Silja Tillner

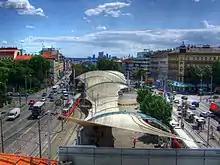
Tillner was project architect for the refurbishment of Urban Loritz Platz in Vienna

Silja Tillner (born 1960) is an Austrian architect. She is a Principal in the firm Architekten Tillner & Willinger ZT GmbH.